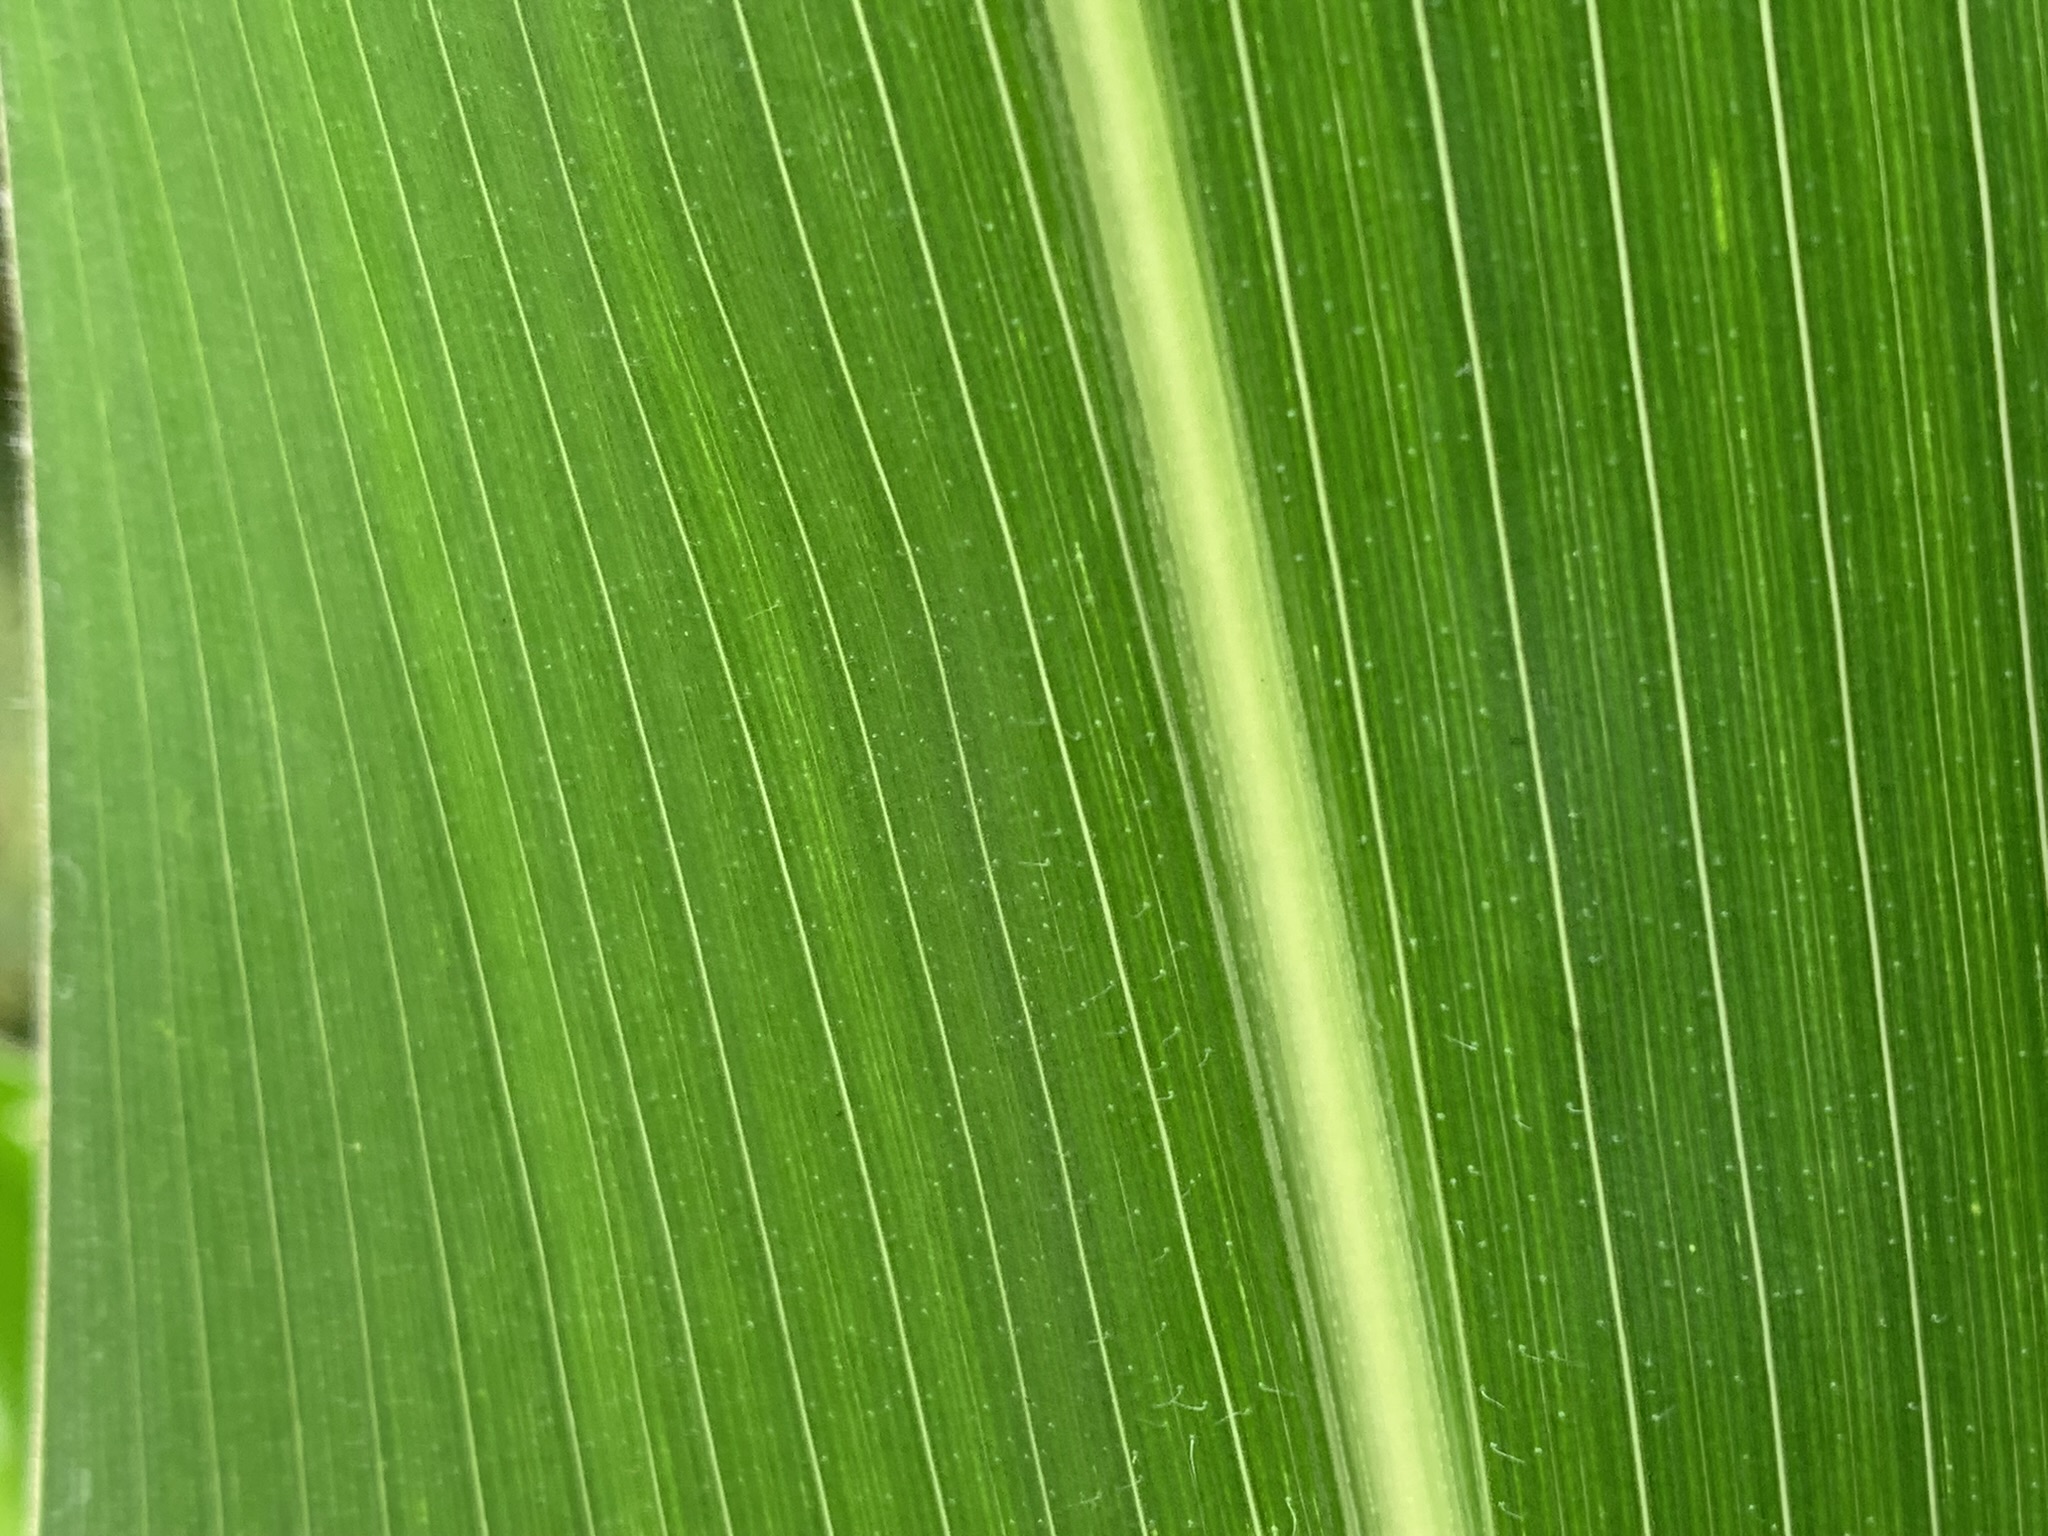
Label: Healthy